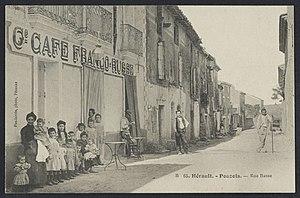
Pouzols. - Rue basse
Pouzols est une commune française située dans le département de l'Hérault, en région Occitanie.